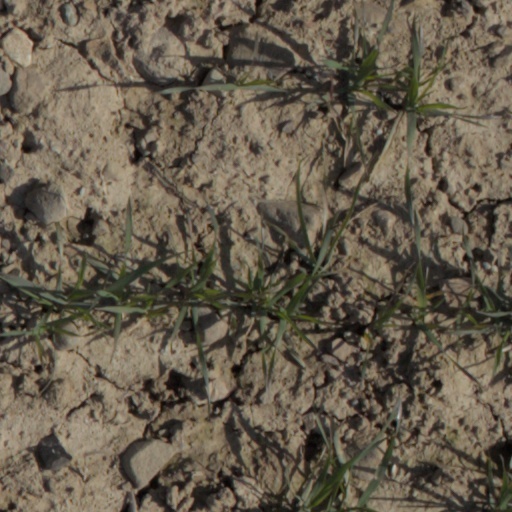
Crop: wheat